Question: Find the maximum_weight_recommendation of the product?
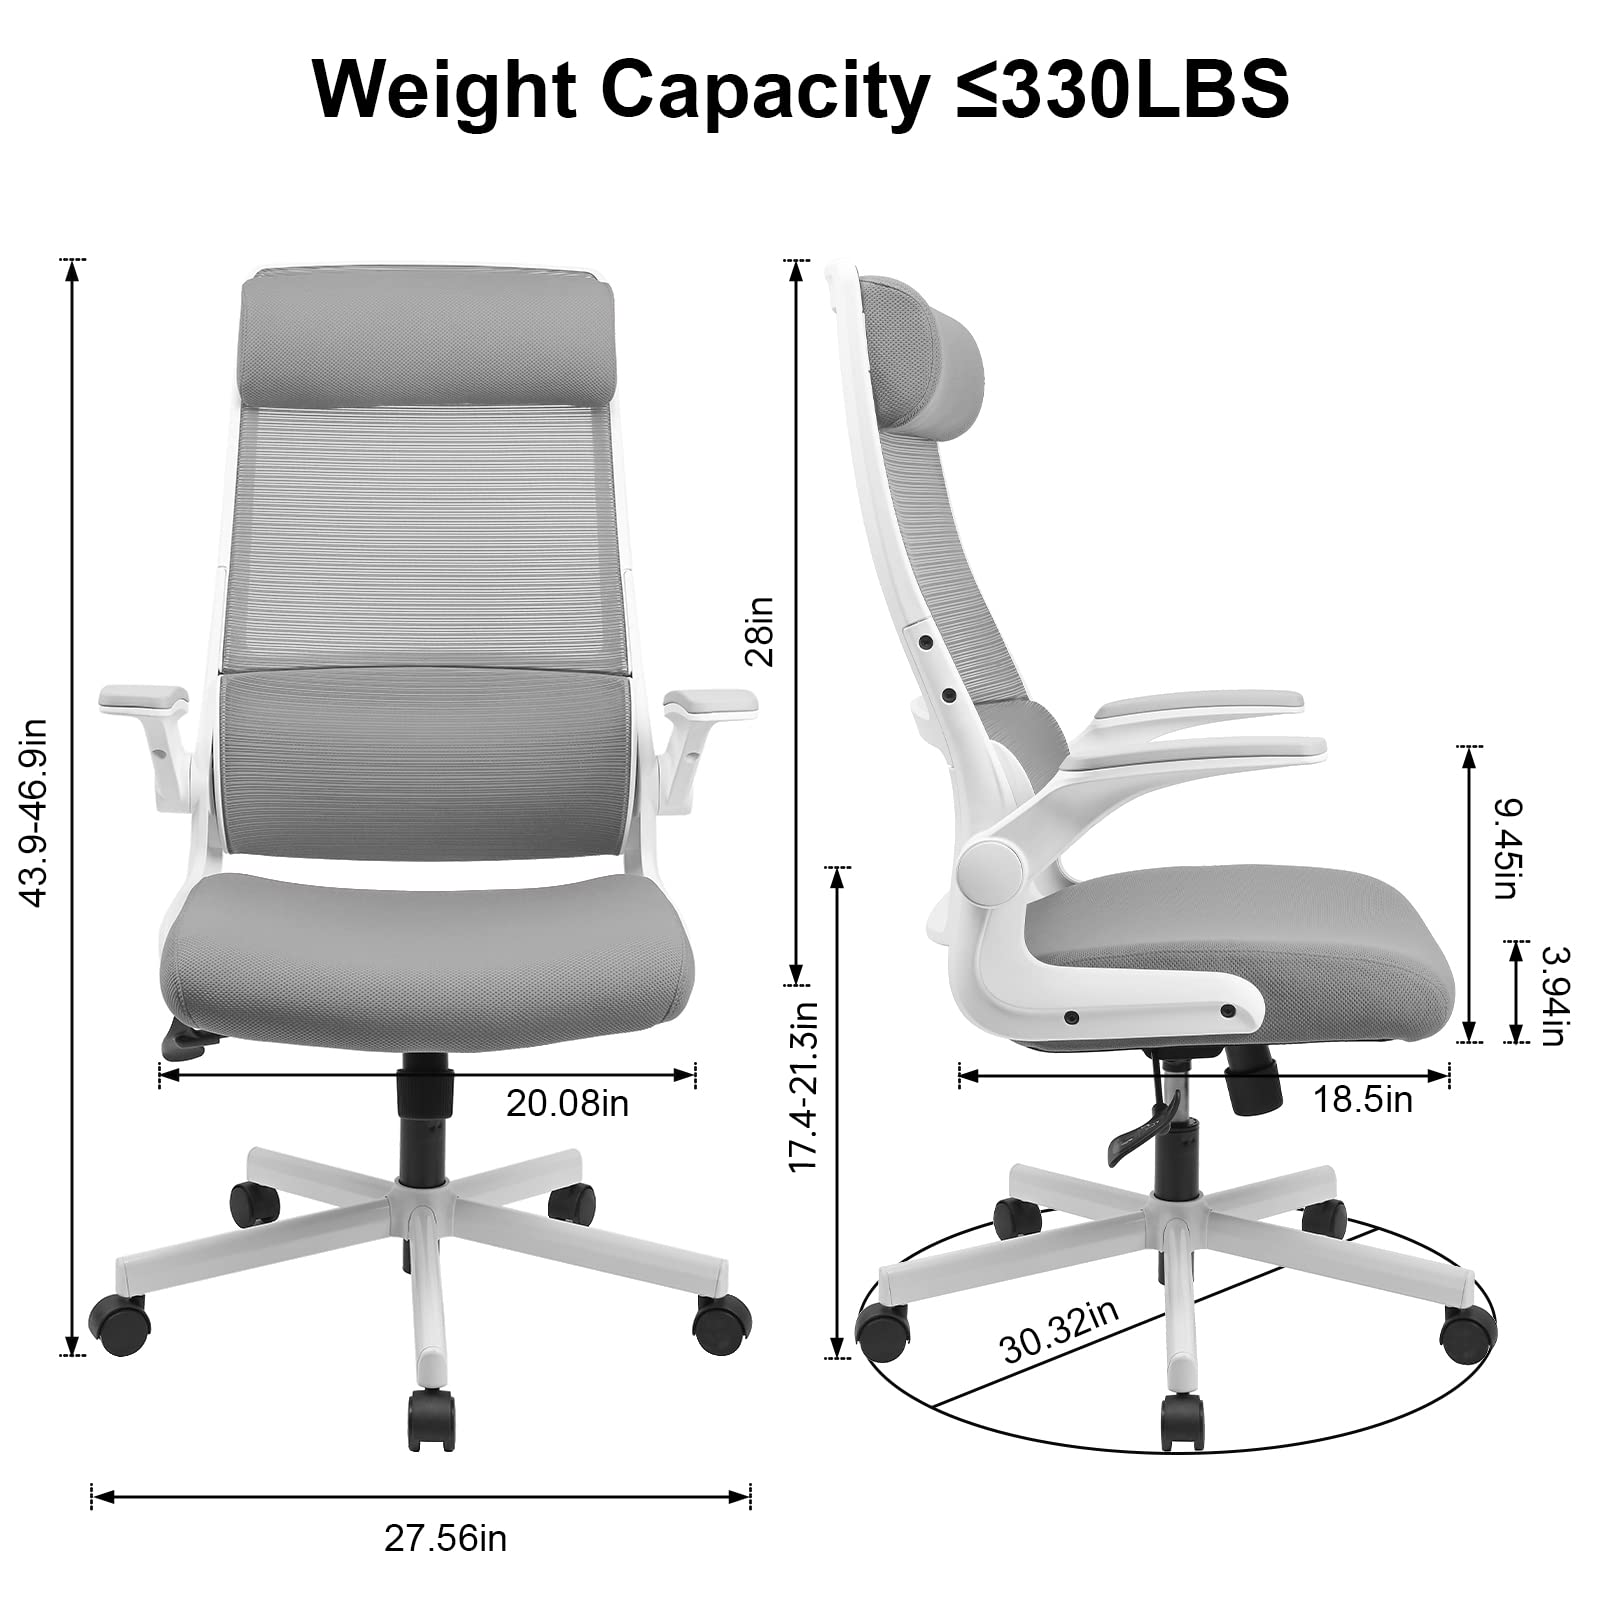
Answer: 330 pound